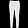
Label: Trouser